Korndörfer autotransformer starter

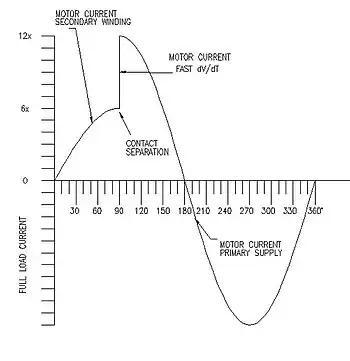
Figure 5

Michael Faraday D.C.L, F.R.S, in 1831 published a paper on his discovery of electromagnetic induction which is the time rate of change of the magnetic flux with a coil induces a voltage in that coil, the amplitude of the induced voltage is proportional to the velocity of flux linkages with the coil. With normal operation a step-up autotransformer would have flux linkages at the supply frequency; in the case of a very fast dv/dt at the instant of contact separation, the voltage induced into the redundant windings of the first starting stage, will be extremely large. This basic principle explains the source of the destructive transient voltage in the Korndörfer motor starter apparatus.